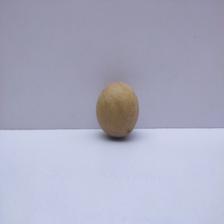
Size: Medium